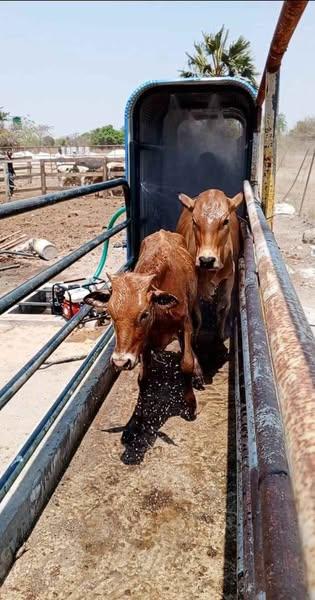
Mifugo miwili ya ng'ombe wadogo wakiwa wamesafirishwa kwenye chombo cha kisasa kinachotumika kuhifadhi na kusafirisha kwa usalama , ng'ombe hawa wako ndani ya kifaa chenye mipaka ya chuma ambayo huwasaidia wasikimbie au kuumia wakati wa kusafiri.